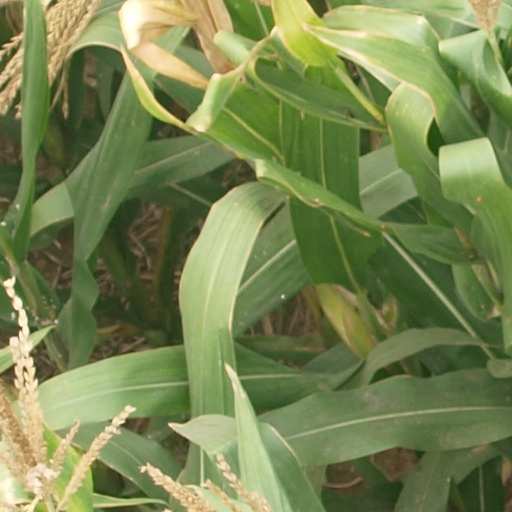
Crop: maize; corn